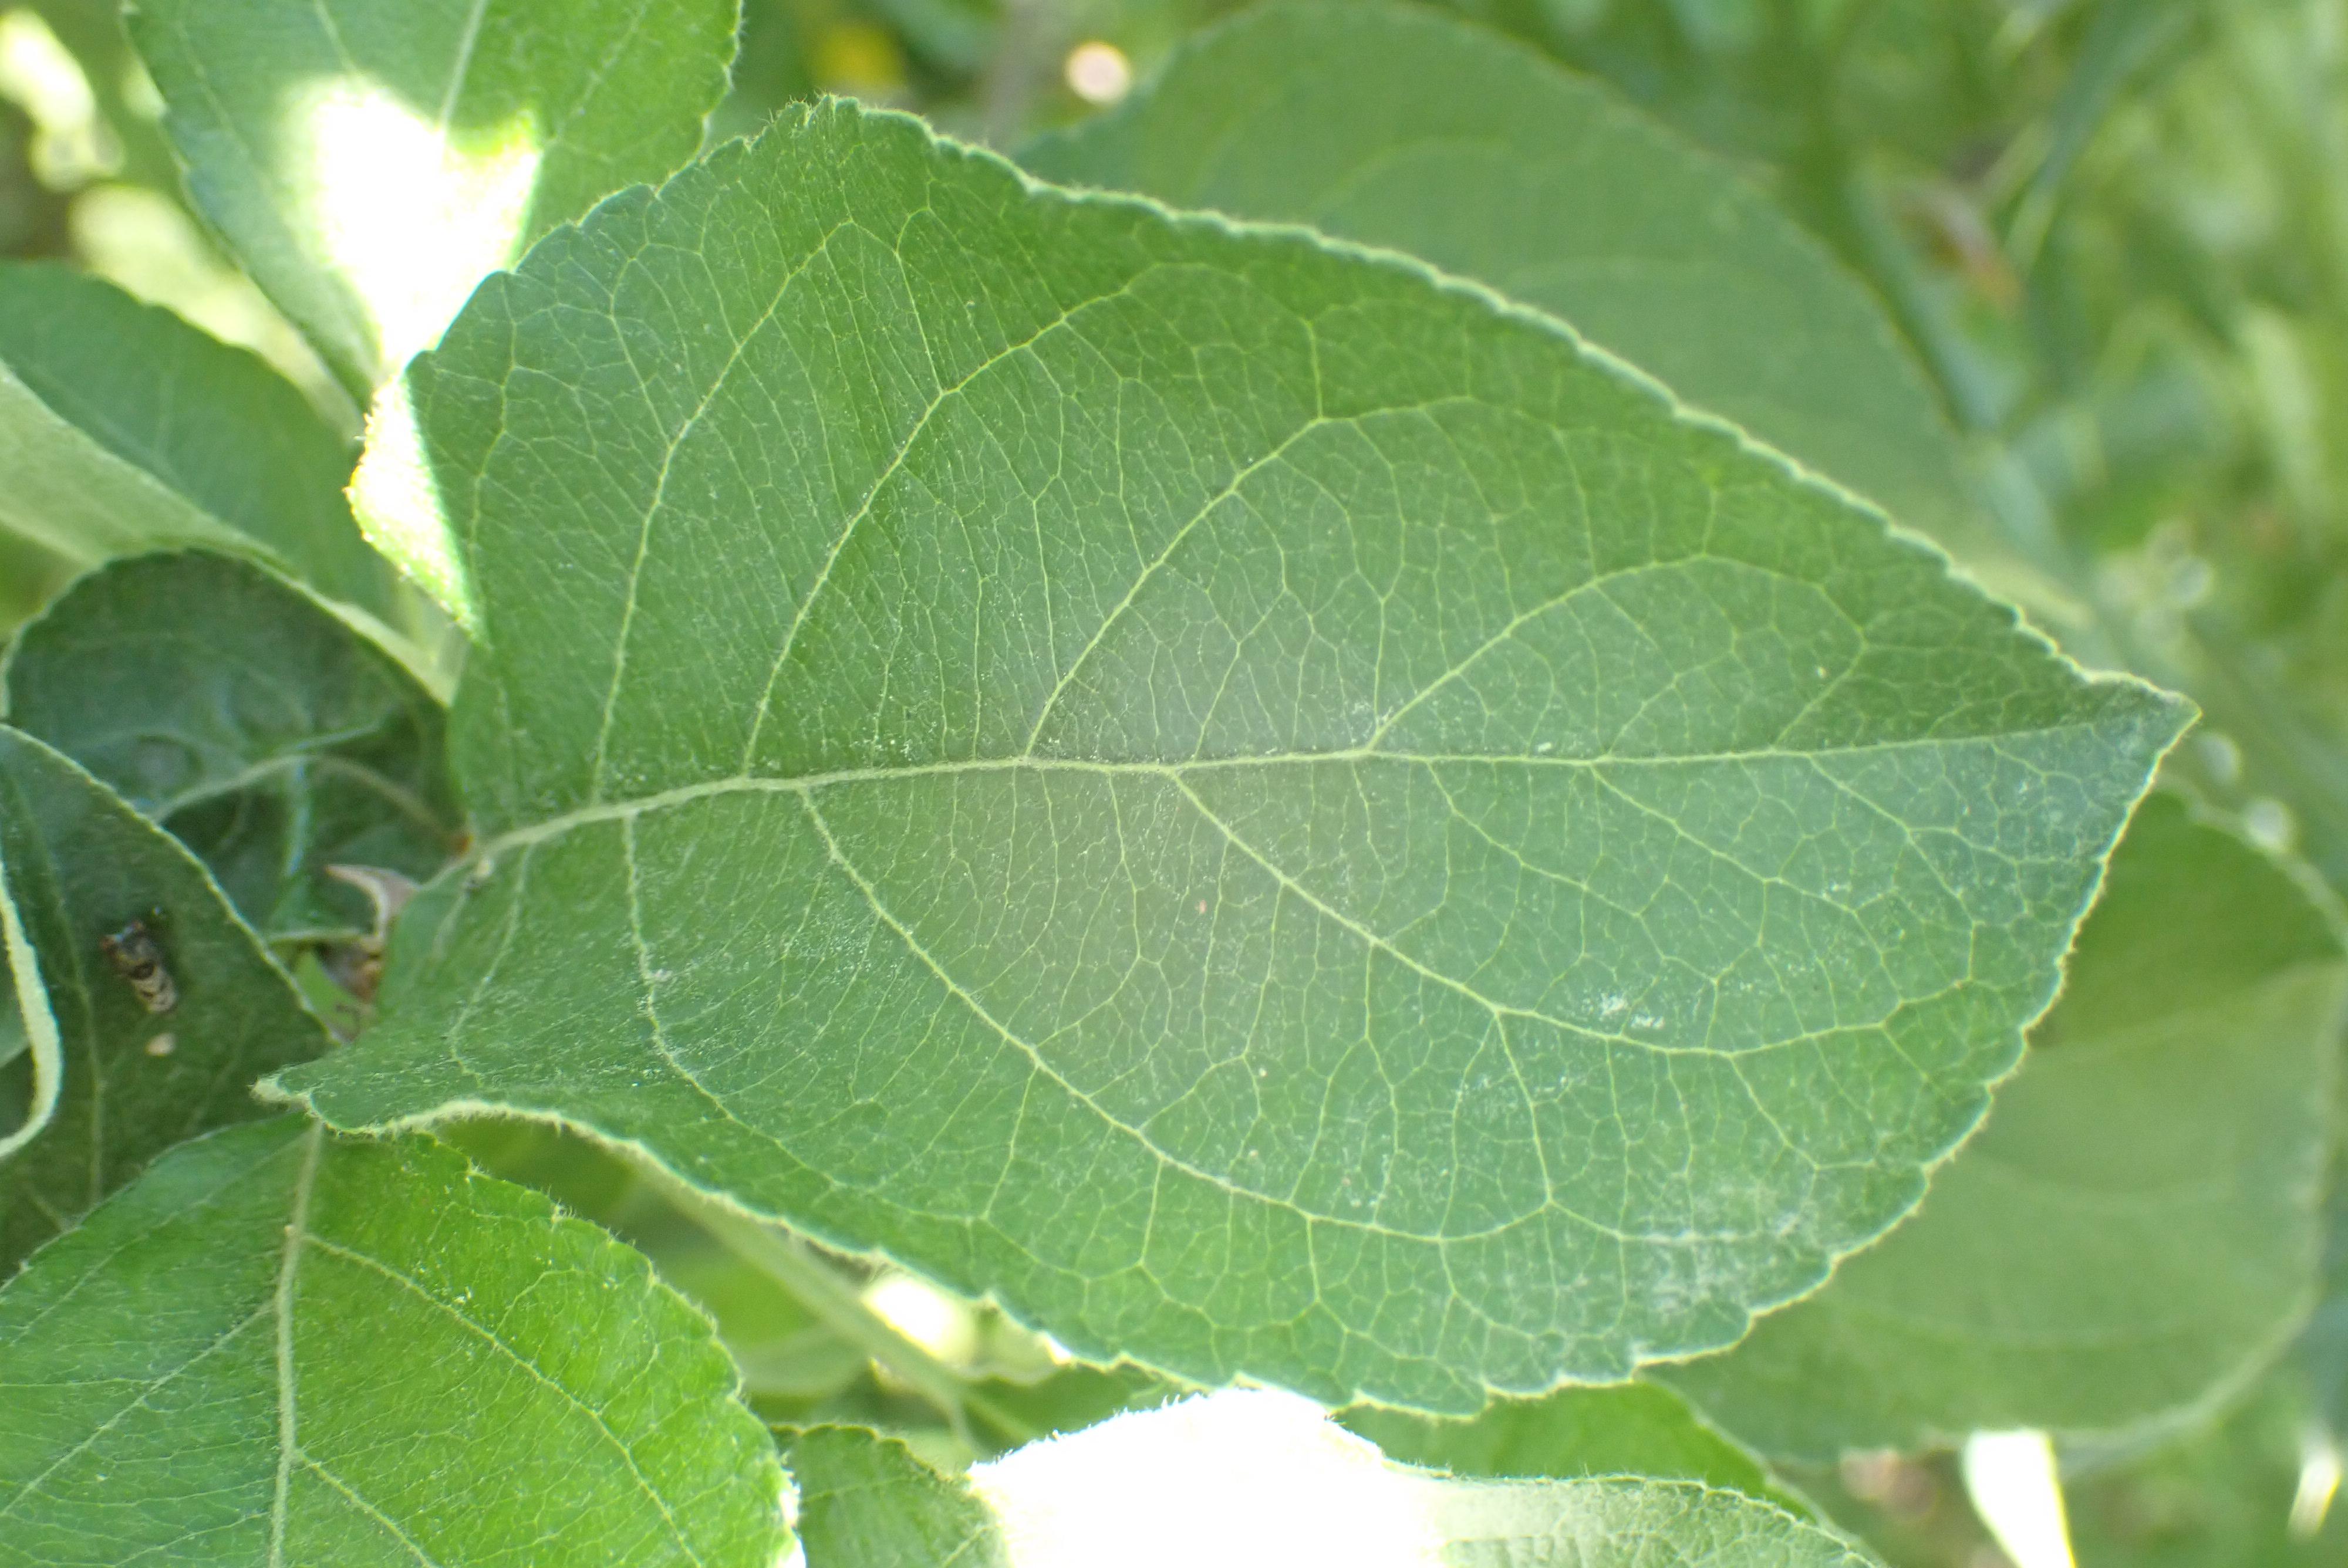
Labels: healthy